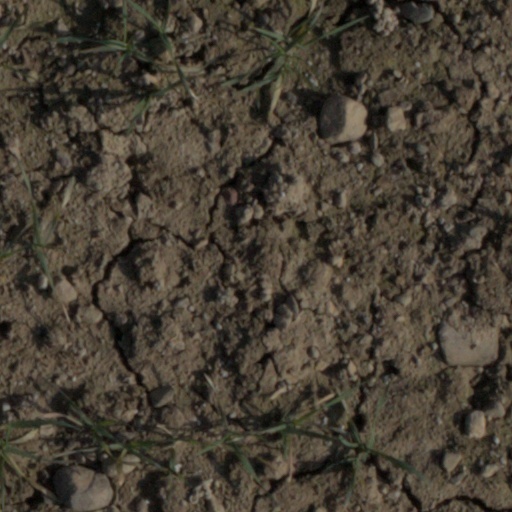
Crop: wheat